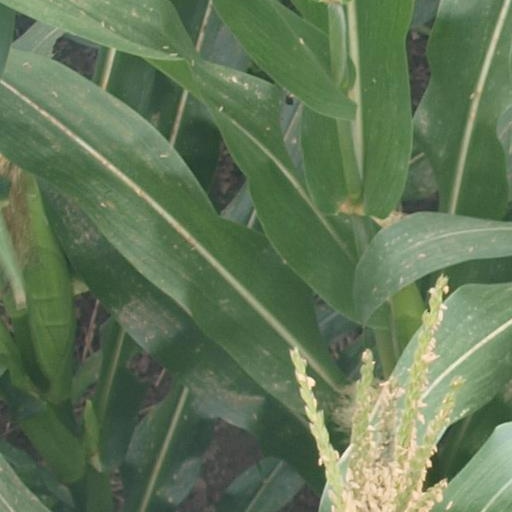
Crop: maize; corn